Matria (2014 film)

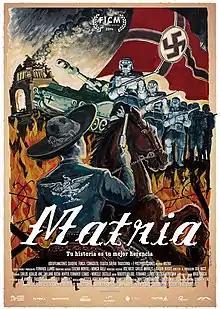
Poster of the movie

Matria is a 2014 Mexican documentary written, screened and directed by Fernando Llanos. It won a Diosa de Plata prize and received a Best Documentary Award on Morelia International Film Festival.